Kao Su-po

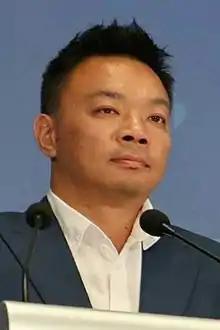

Kao Su-po (born 31 October 1968) is a Taiwanese politician, lawyer, and public servant. He was a member of the Legislative Yuan from 2005 to 2008, and led the Mongolian and Tibetan Affairs Commission between 2008 and 2011. He contested the Tainan mayoralty in 2018, losing the office to Huang Wei-cher.